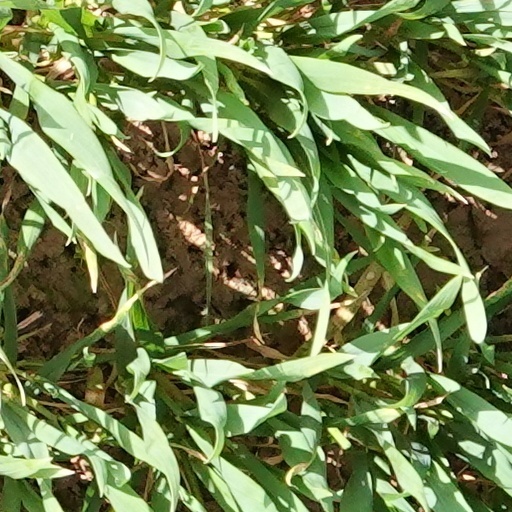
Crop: wheat